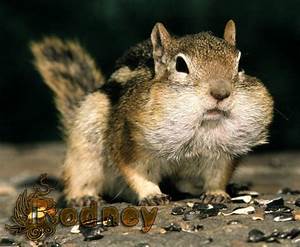
Label: squirrel